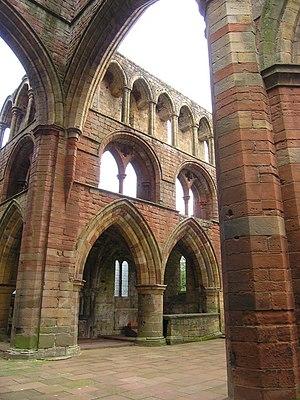
Le prieuré de Lanercost est un ancien prieuré augustin du XIIᵉ siècle, situé dans le village britannique de Lanercost, dans le comté anglais de Cumbria. Il est classé au grade I et fait partie des propriétés de l’English Heritage.